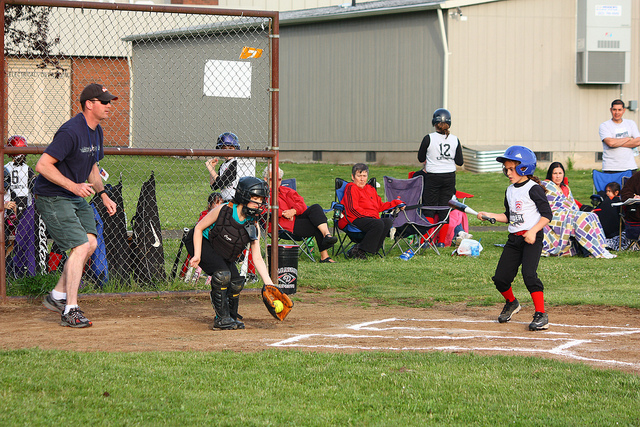
thầy giáo thể dục đang theo dõi trận thi đấu bóng chày của học sinh